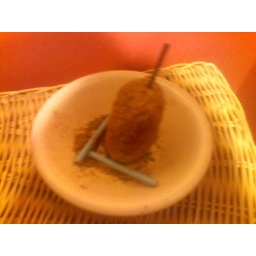
It was by a fake plant in the bathroom vestibule of a Nepalese restaurant.